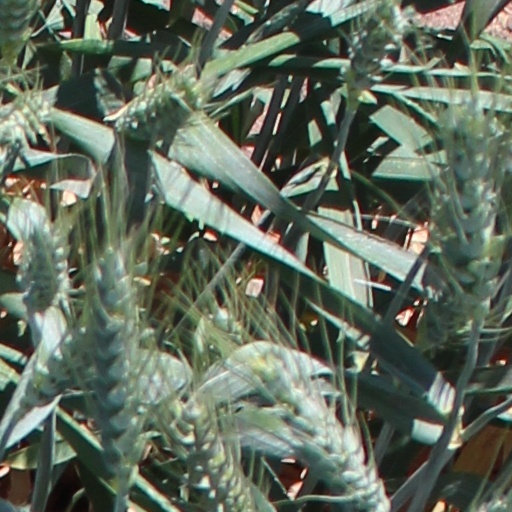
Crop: wheat